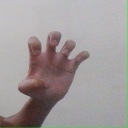
अक्षर: झ